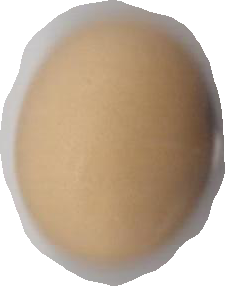
Variety: Anjasmoro